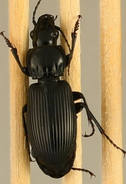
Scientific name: Pterostichus melanarius
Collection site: Woodworth Site (WOOD), plot WOOD_023